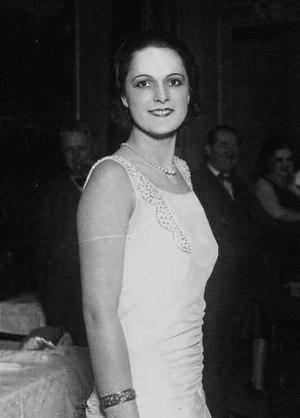
Yvette Labrousse, Miss France 1930, connue plus tard sous le nom de Begum Om Habibeh Aga Khan à la suite de son mariage avec le prince Aga Khan III.
Miss France est un concours de beauté destiné aux Françaises âgées de 18 à 25 ans et mesurant au minimum 1,70 m. Ce concours ouvre droit, pour la gagnante, au titre annuel du même nom. Créé en 1920 par Maurice de Waleffe sous le titre de « la plus belle femme de France », ce concours est diffusé à la télévision depuis 1987, et a inspiré la création de Miss Europe et de Mister France.
Yvonne Blanche Labrousse, principalement connue sous le nom d'Om Habibeh, née le 15 février 1906 à Sète et morte le 1ᵉʳ juillet 2000 au Cannet, est l'épouse de l'Aga Khan III, après avoir été Miss France 1930.